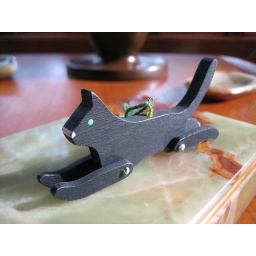
black cats galore! everyone needs a lucky black cat in their life!